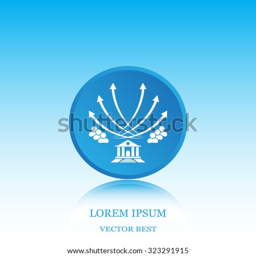
vector illustration with the image of arrows and people